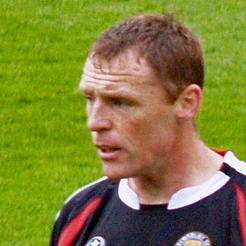
Age: 34